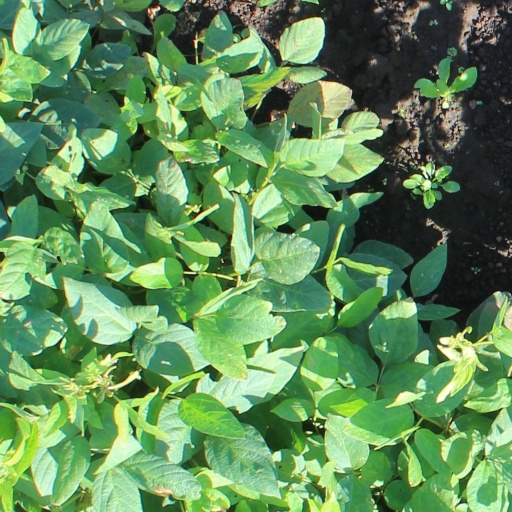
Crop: soybean